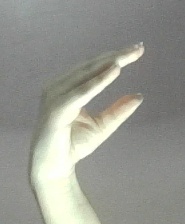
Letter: jeem